British Rail Class 141

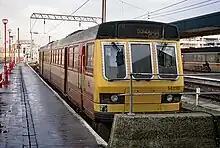
141118 2 car unit in West Yorkshire PTE Metro livery at in 1994

The majority of the Class 141s were based in and across West Yorkshire on routes radiating from Leeds, where they worked up until 1997, at which point they were replaced by the improved Class 142. They were sponsored by West Yorkshire Passenger Transport Executive, and were painted in the PTE's Verona green and buttermilk livery with MetroTrain branding. 141001 was initially painted dark blue. The class later receiving the red and cream Metro-Train livery.